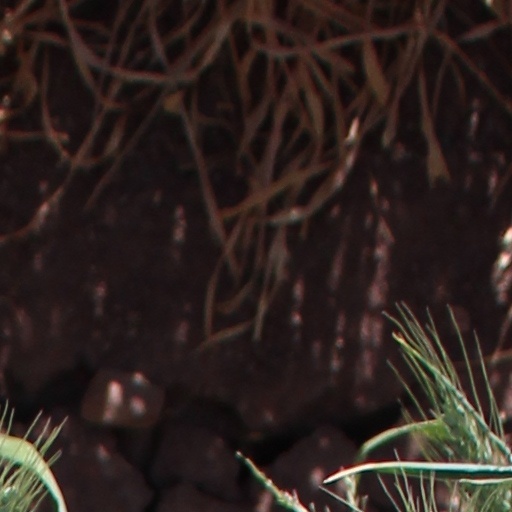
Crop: wheat